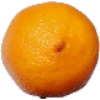
Label: Lemon Meyer 1